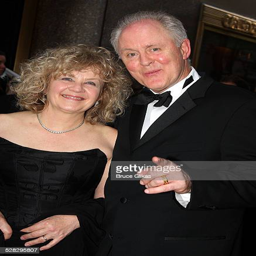
teacher and actor attend awards